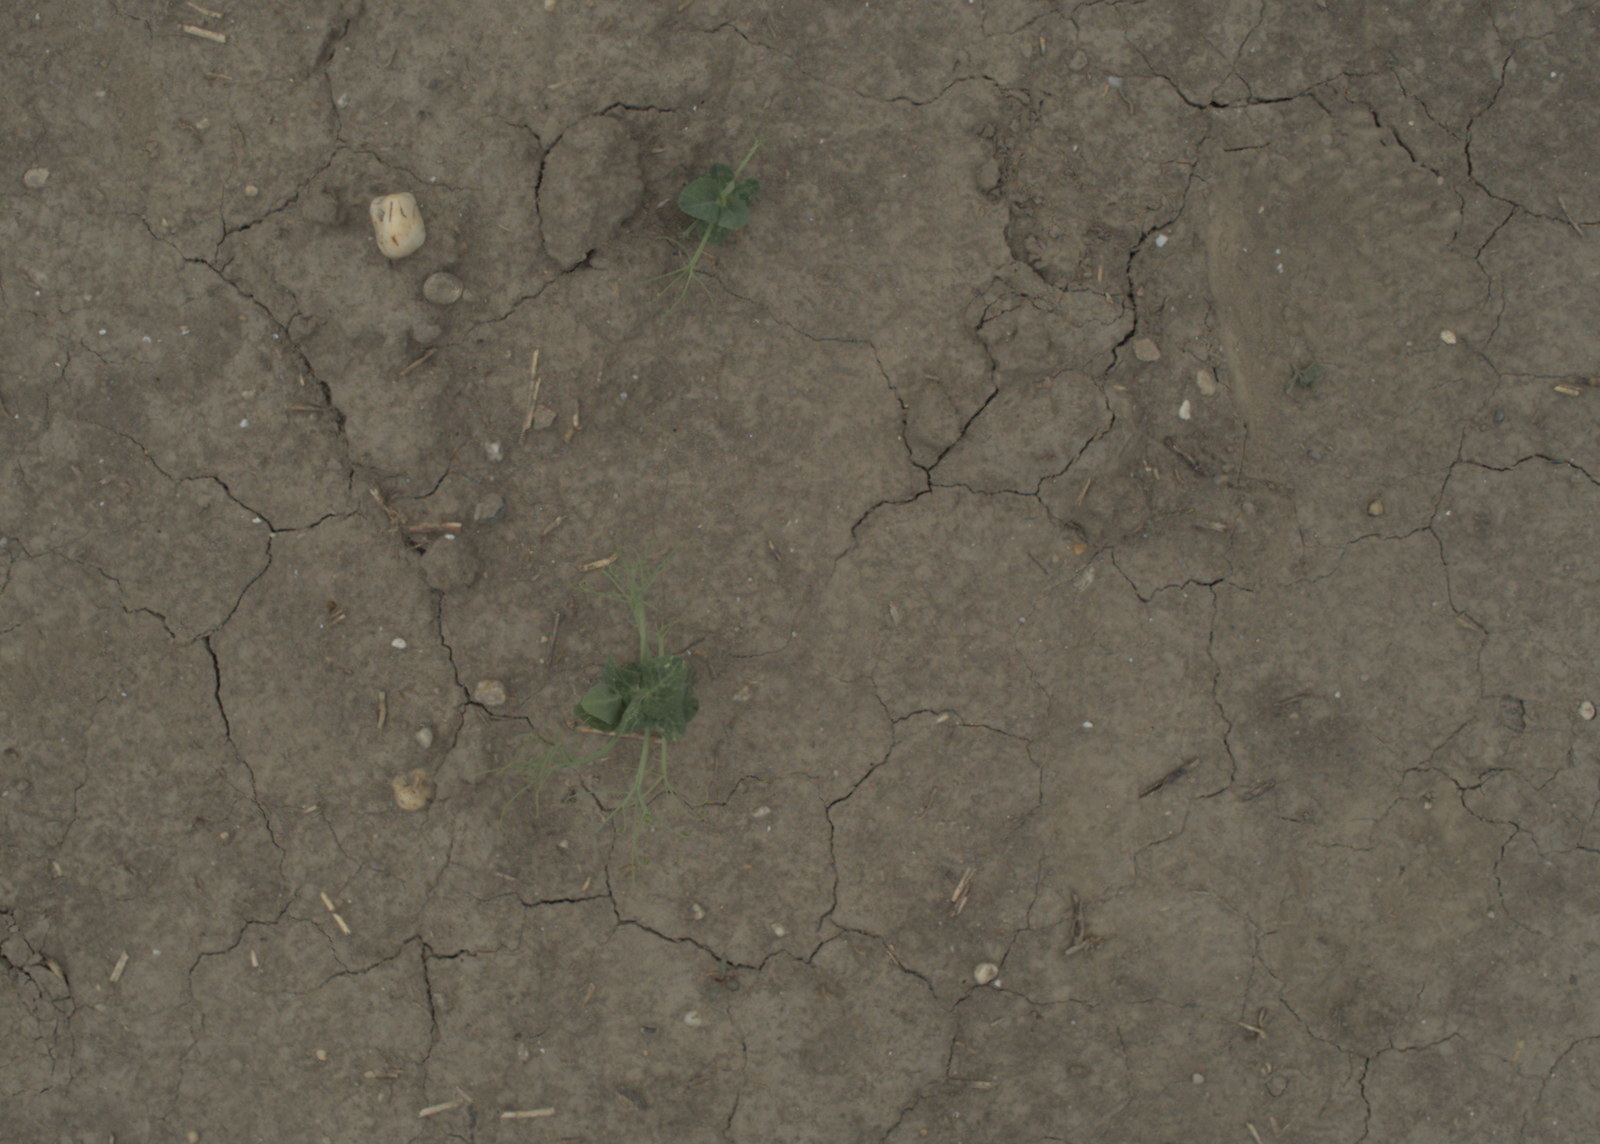
Capture date: 05.07.2021 13:21:16
Weather: cloudy
Wind: medium
Seeding date: 08.06.2021
Plant canopy height (mm): 961